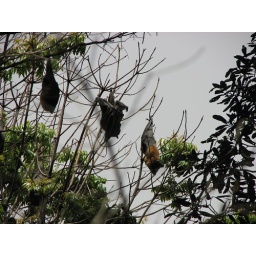
flying fox bats in the trees at the sydney gardens